MEU(SOC) pistol

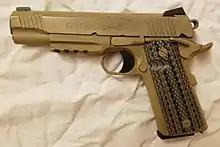
Colt M45A1 pistol, decommissioned

In 2012, the Marine Corps awarded Colt a contract for up to 12,000 M45A1 pistols with an initial order of 4036 pistols. The Marine Corps issued the M45A1 to Force Reconnaissance companies, MARSOC and Special Reaction Teams from the Provost Marshal's Office.